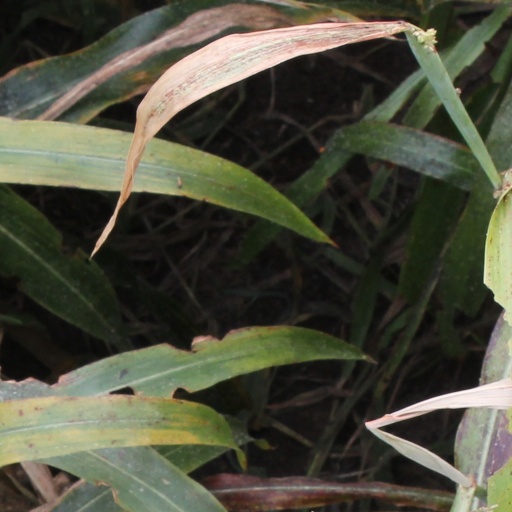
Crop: sorghum